Prelude to the Russo-Georgian War

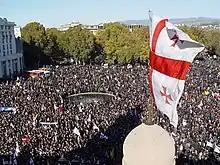
The Rose Revolution contributed to the deterioration of Russo-Georgian relations

Russia considerably increased pressure on Georgia as soon as January 2006, when the explosion of a gas pipeline in North Ossetia caused Georgia to be left without most of its energy resources in the middle of winter. Tbilisi responded by cutting its dependence on Russian gas and developing a strategy to transform the South Caucasus into an independent energy corridor bringing Azerbaijani and Central Asian energy resources to Europe while bypassing Russia. In June 2008, American political scientist Zbigniew Brzezinski theorized that the Kremlin was seeking to gain control of the strategic Baku-Tbilisi-Ceyhan pipeline by causing conflict in Georgia. In the spring of 2006, Russia imposed a trade embargo on Georgia, banning the imports of mineral waters and wine in an attempt to apply economic pressure on the country, while hostile rhetoric increased on both sides, with President Saakashvili accusing domestic opposition forces of collaborating with Russia and comparing Russia to the "barbarous tribe of Huns".